United States Lace Curtain Mills

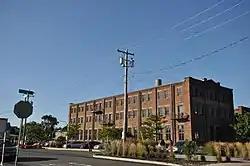

United States Lace Curtain Mills, also known as the Scranton Lace Company Kingston Mill, is a historic factory building located at Kingston, Ulster County, New York. It was completed about 1903, and is a complex of three parallel brick buildings connected by hyphens. It operated as a textile manufacturing facility until 1951.